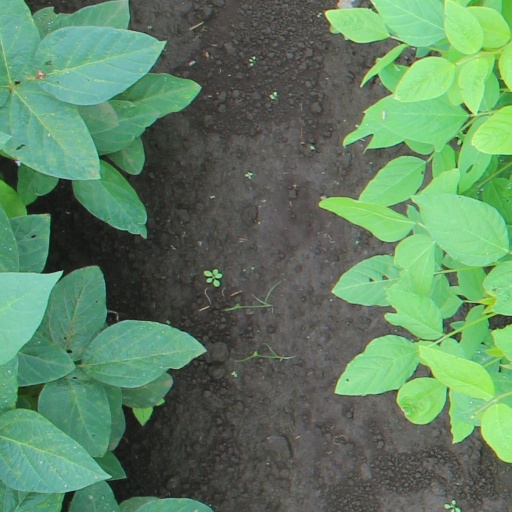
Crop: soybean